Merengue music

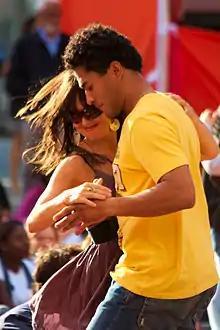
Merengue dance

Merengues are fast arrangements with a beat. The traditional instrumentation for a "conjunto típico" (traditional band), the usual performing group of folk merengue, is a diatonic accordion, a two–sided drum, called a tambora, held on the lap, and a güira. A güira is a percussion instrument that sounds like a maraca. It is a sheet of metal with small bumps on it (created with hammer and nail), shaped into a cylinder, and played with a stiff brush. The güira is brushed steadily on the downbeat with an "and-a" thrown in at certain points, or played in more complex patterns that generally mark the time. "Caballito" rhythm, or a quarter and two eighths, is also common. The double-headed drum is played on one side with a stick syncopation and on the other side with the palm of the hand.